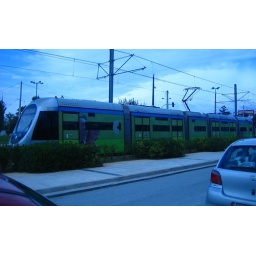
Modern train in the beach way